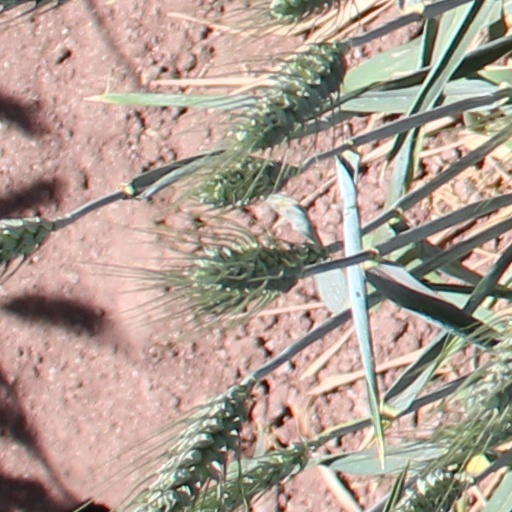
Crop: wheat